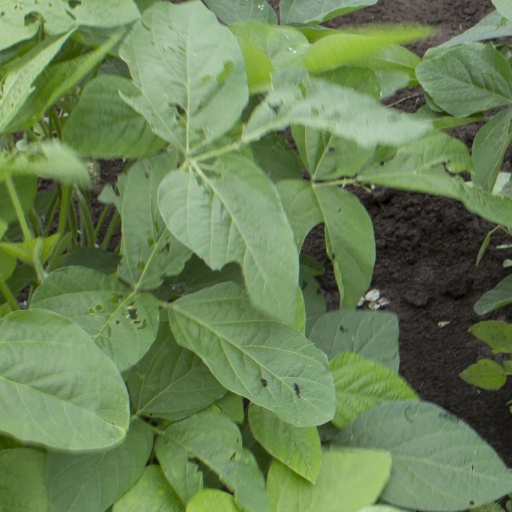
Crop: soybean